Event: Nepal Earthquake
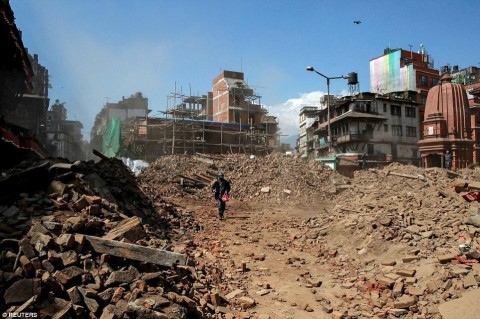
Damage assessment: damage